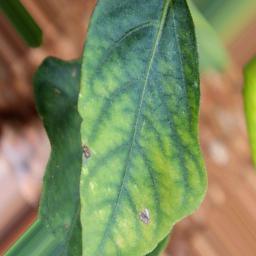
Label: nutritional